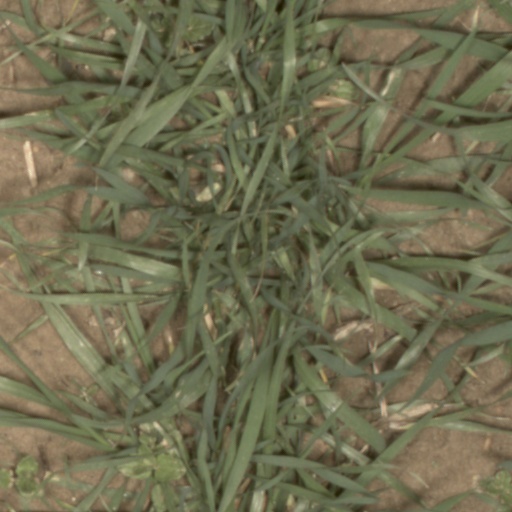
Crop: wheat